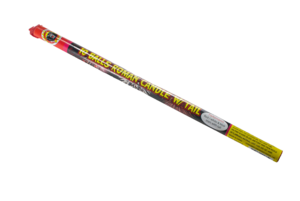
Romerlys
Et romerlys.
Romerlys er fyrværkeri som skyder små ildkugler op.